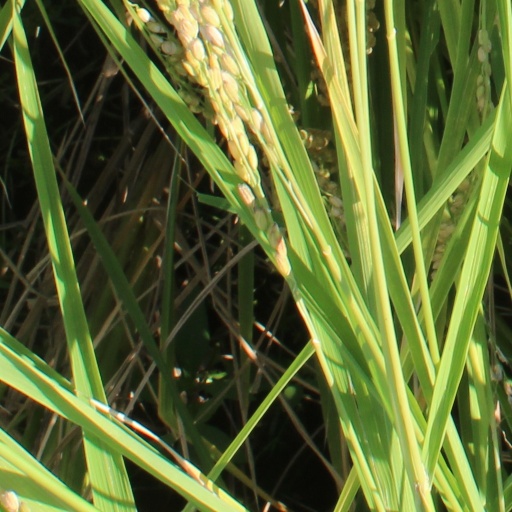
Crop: rice